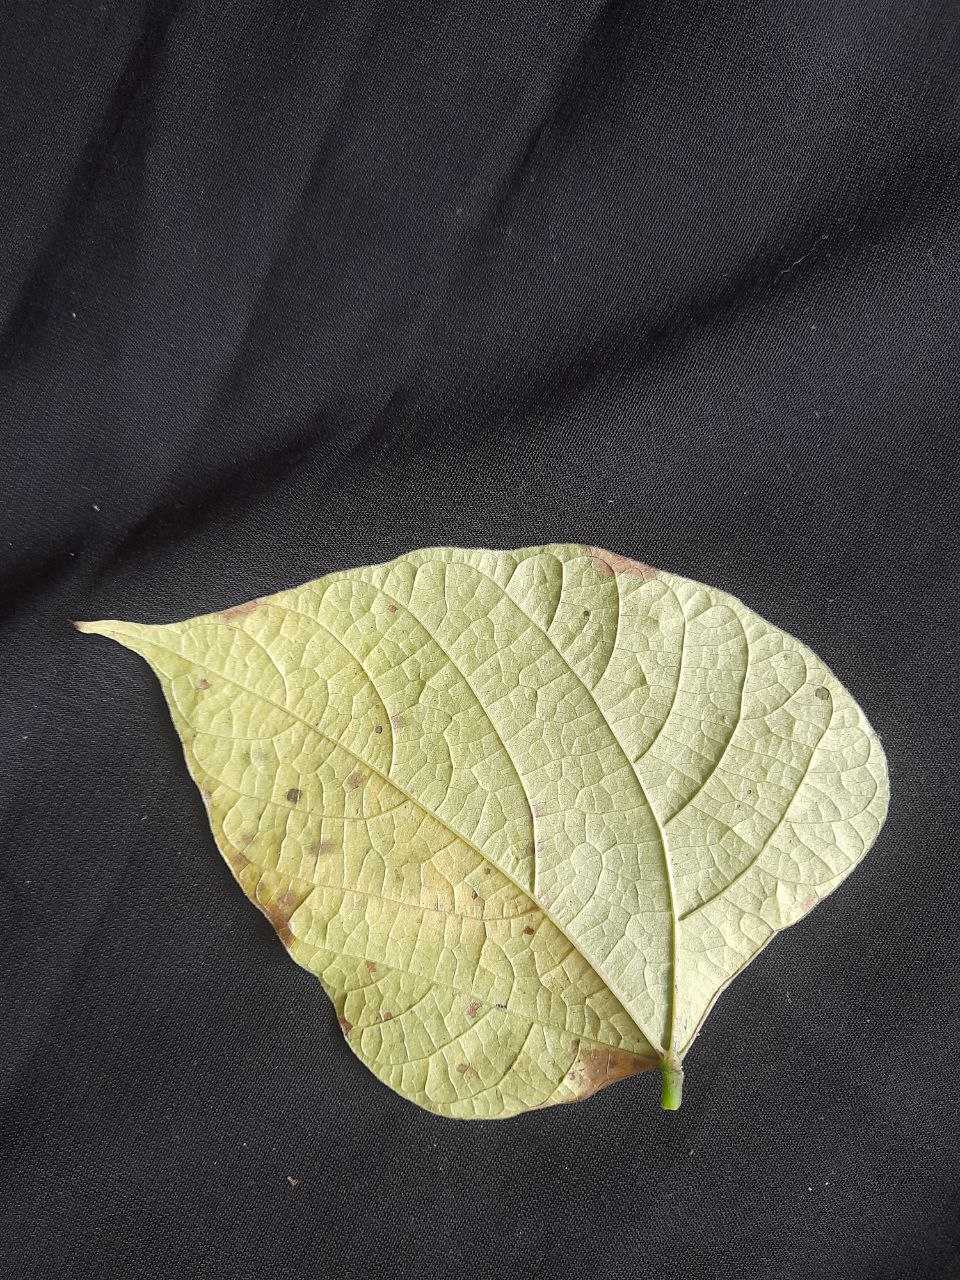
Crop: bean
Leaf condition: Rust